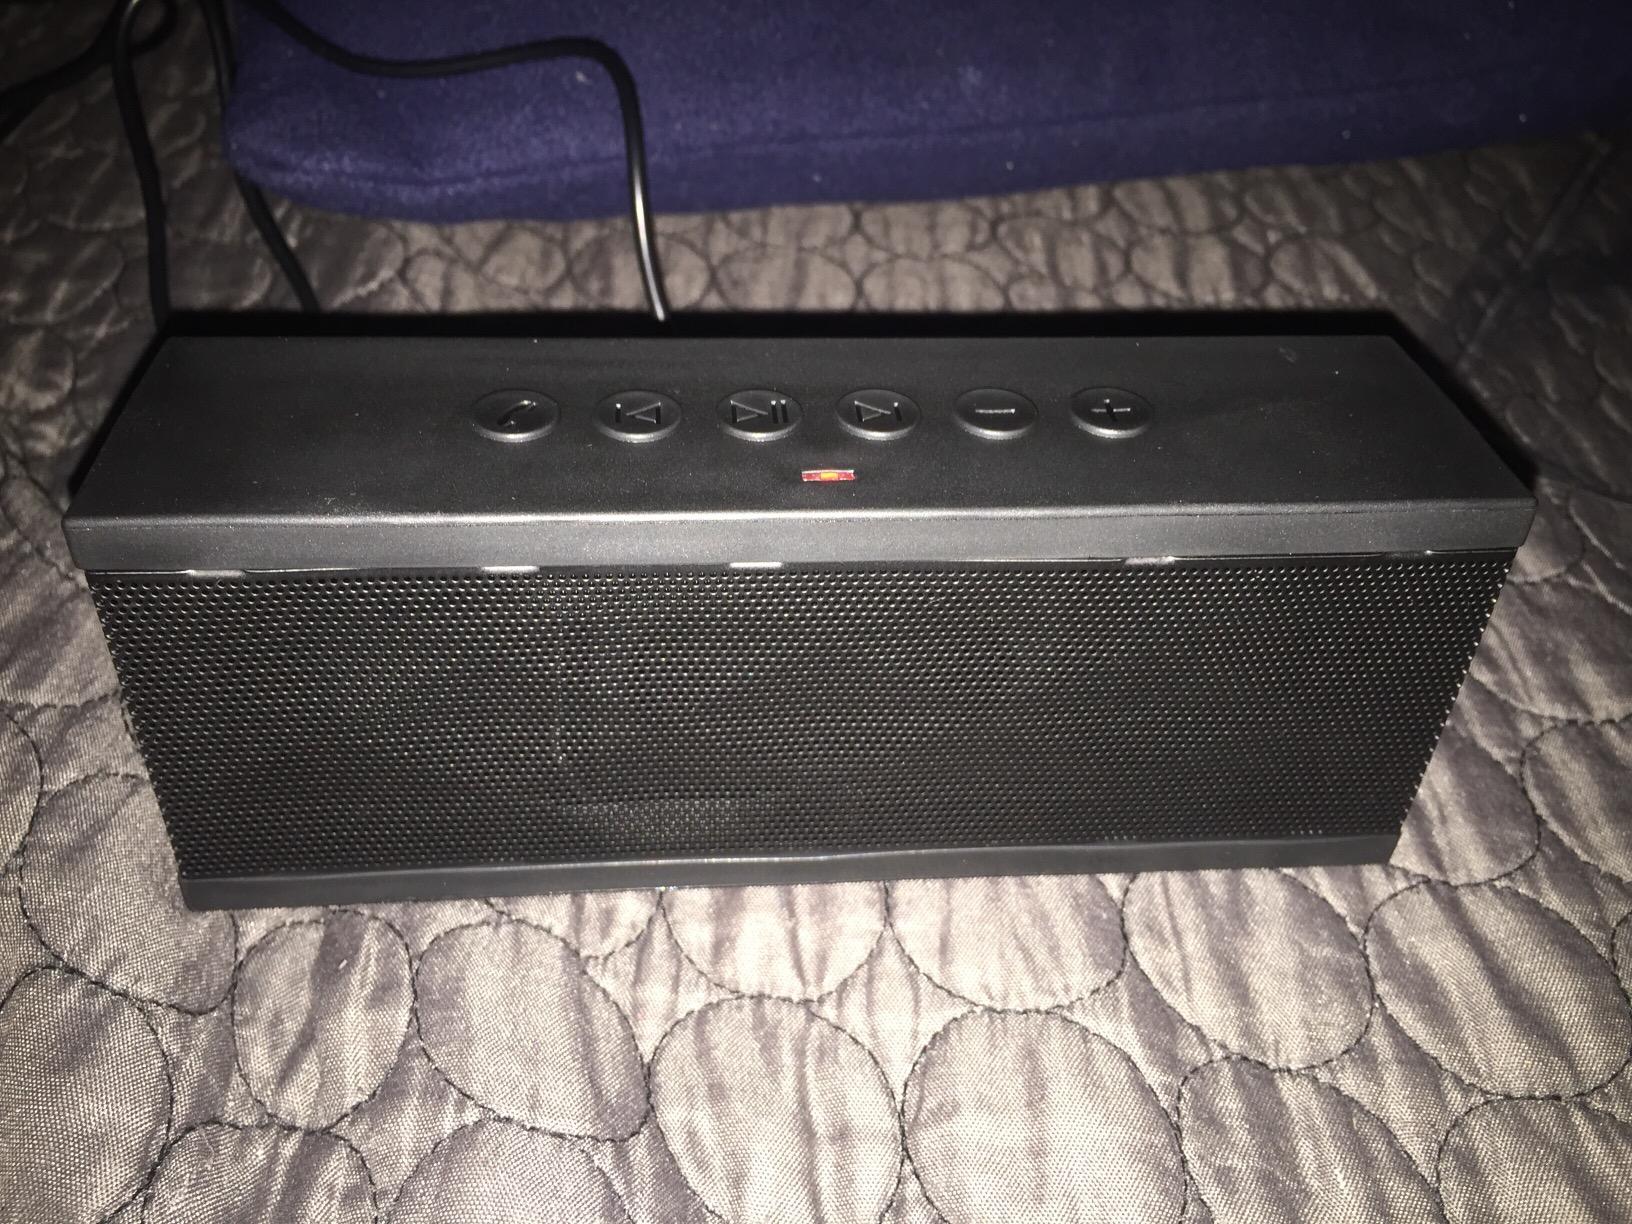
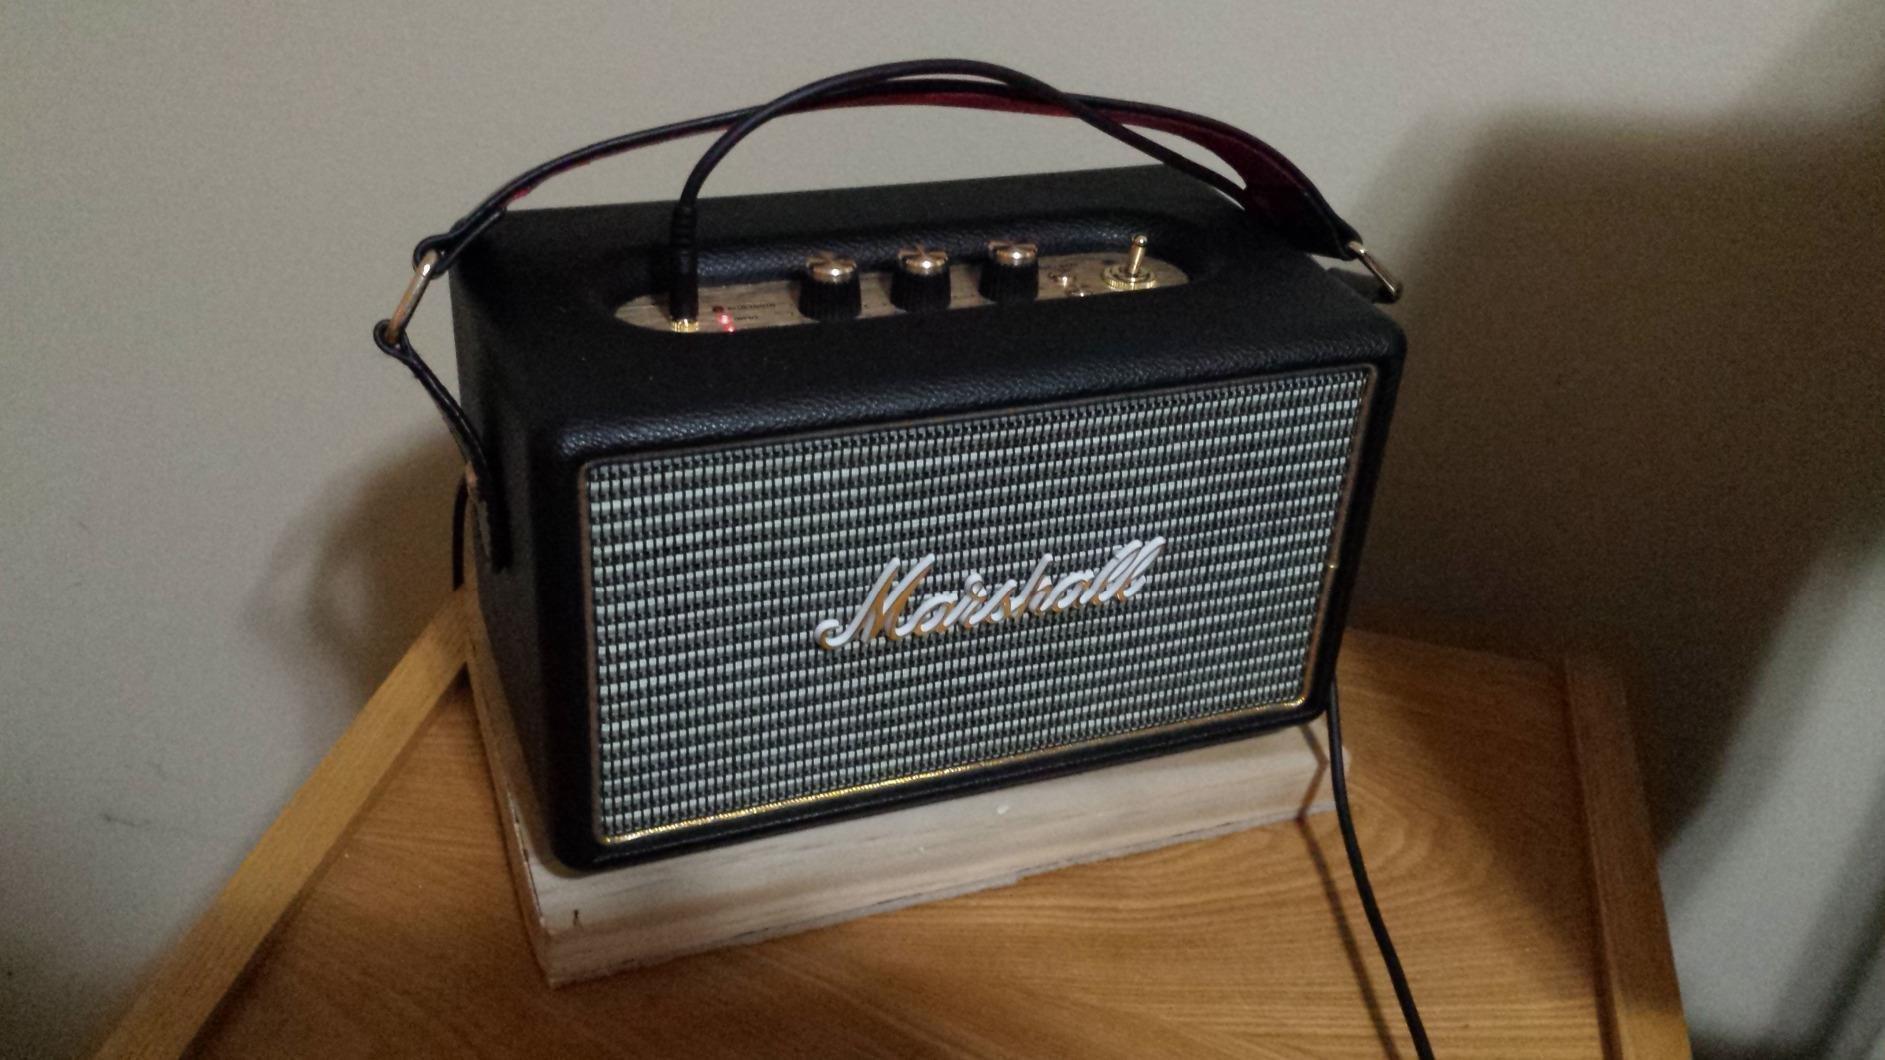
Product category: speaker
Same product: no